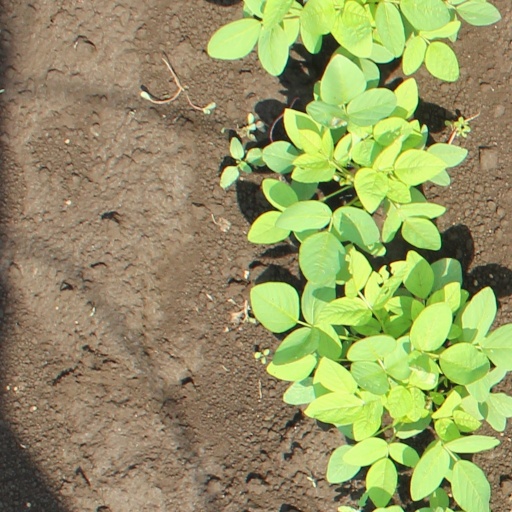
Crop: soybean